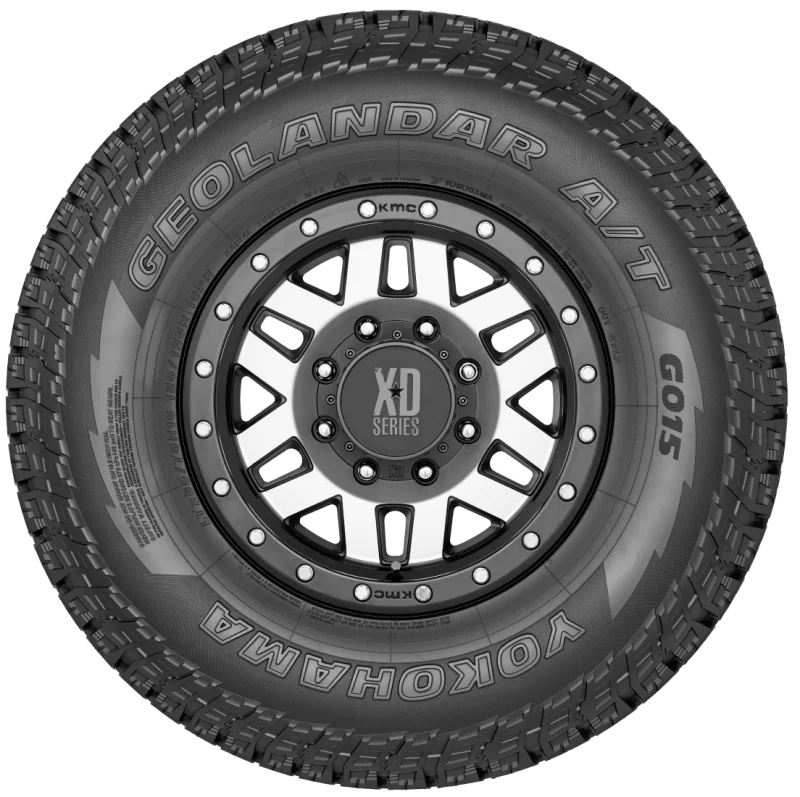
Yokohama Geolandar A/T G015 Tire - 235/70R17 109H
Yokohama Geolandar A/T G015 Tire - 235/70R17 109H
Brand: Yokohama Tire
Category: Vehicles & Parts > Vehicle Parts & Accessories > Motor Vehicle Parts > Motor Vehicle Wheel Systems > Motor Vehicle Tires > Off-Road and All-Terrain Vehicle Tires